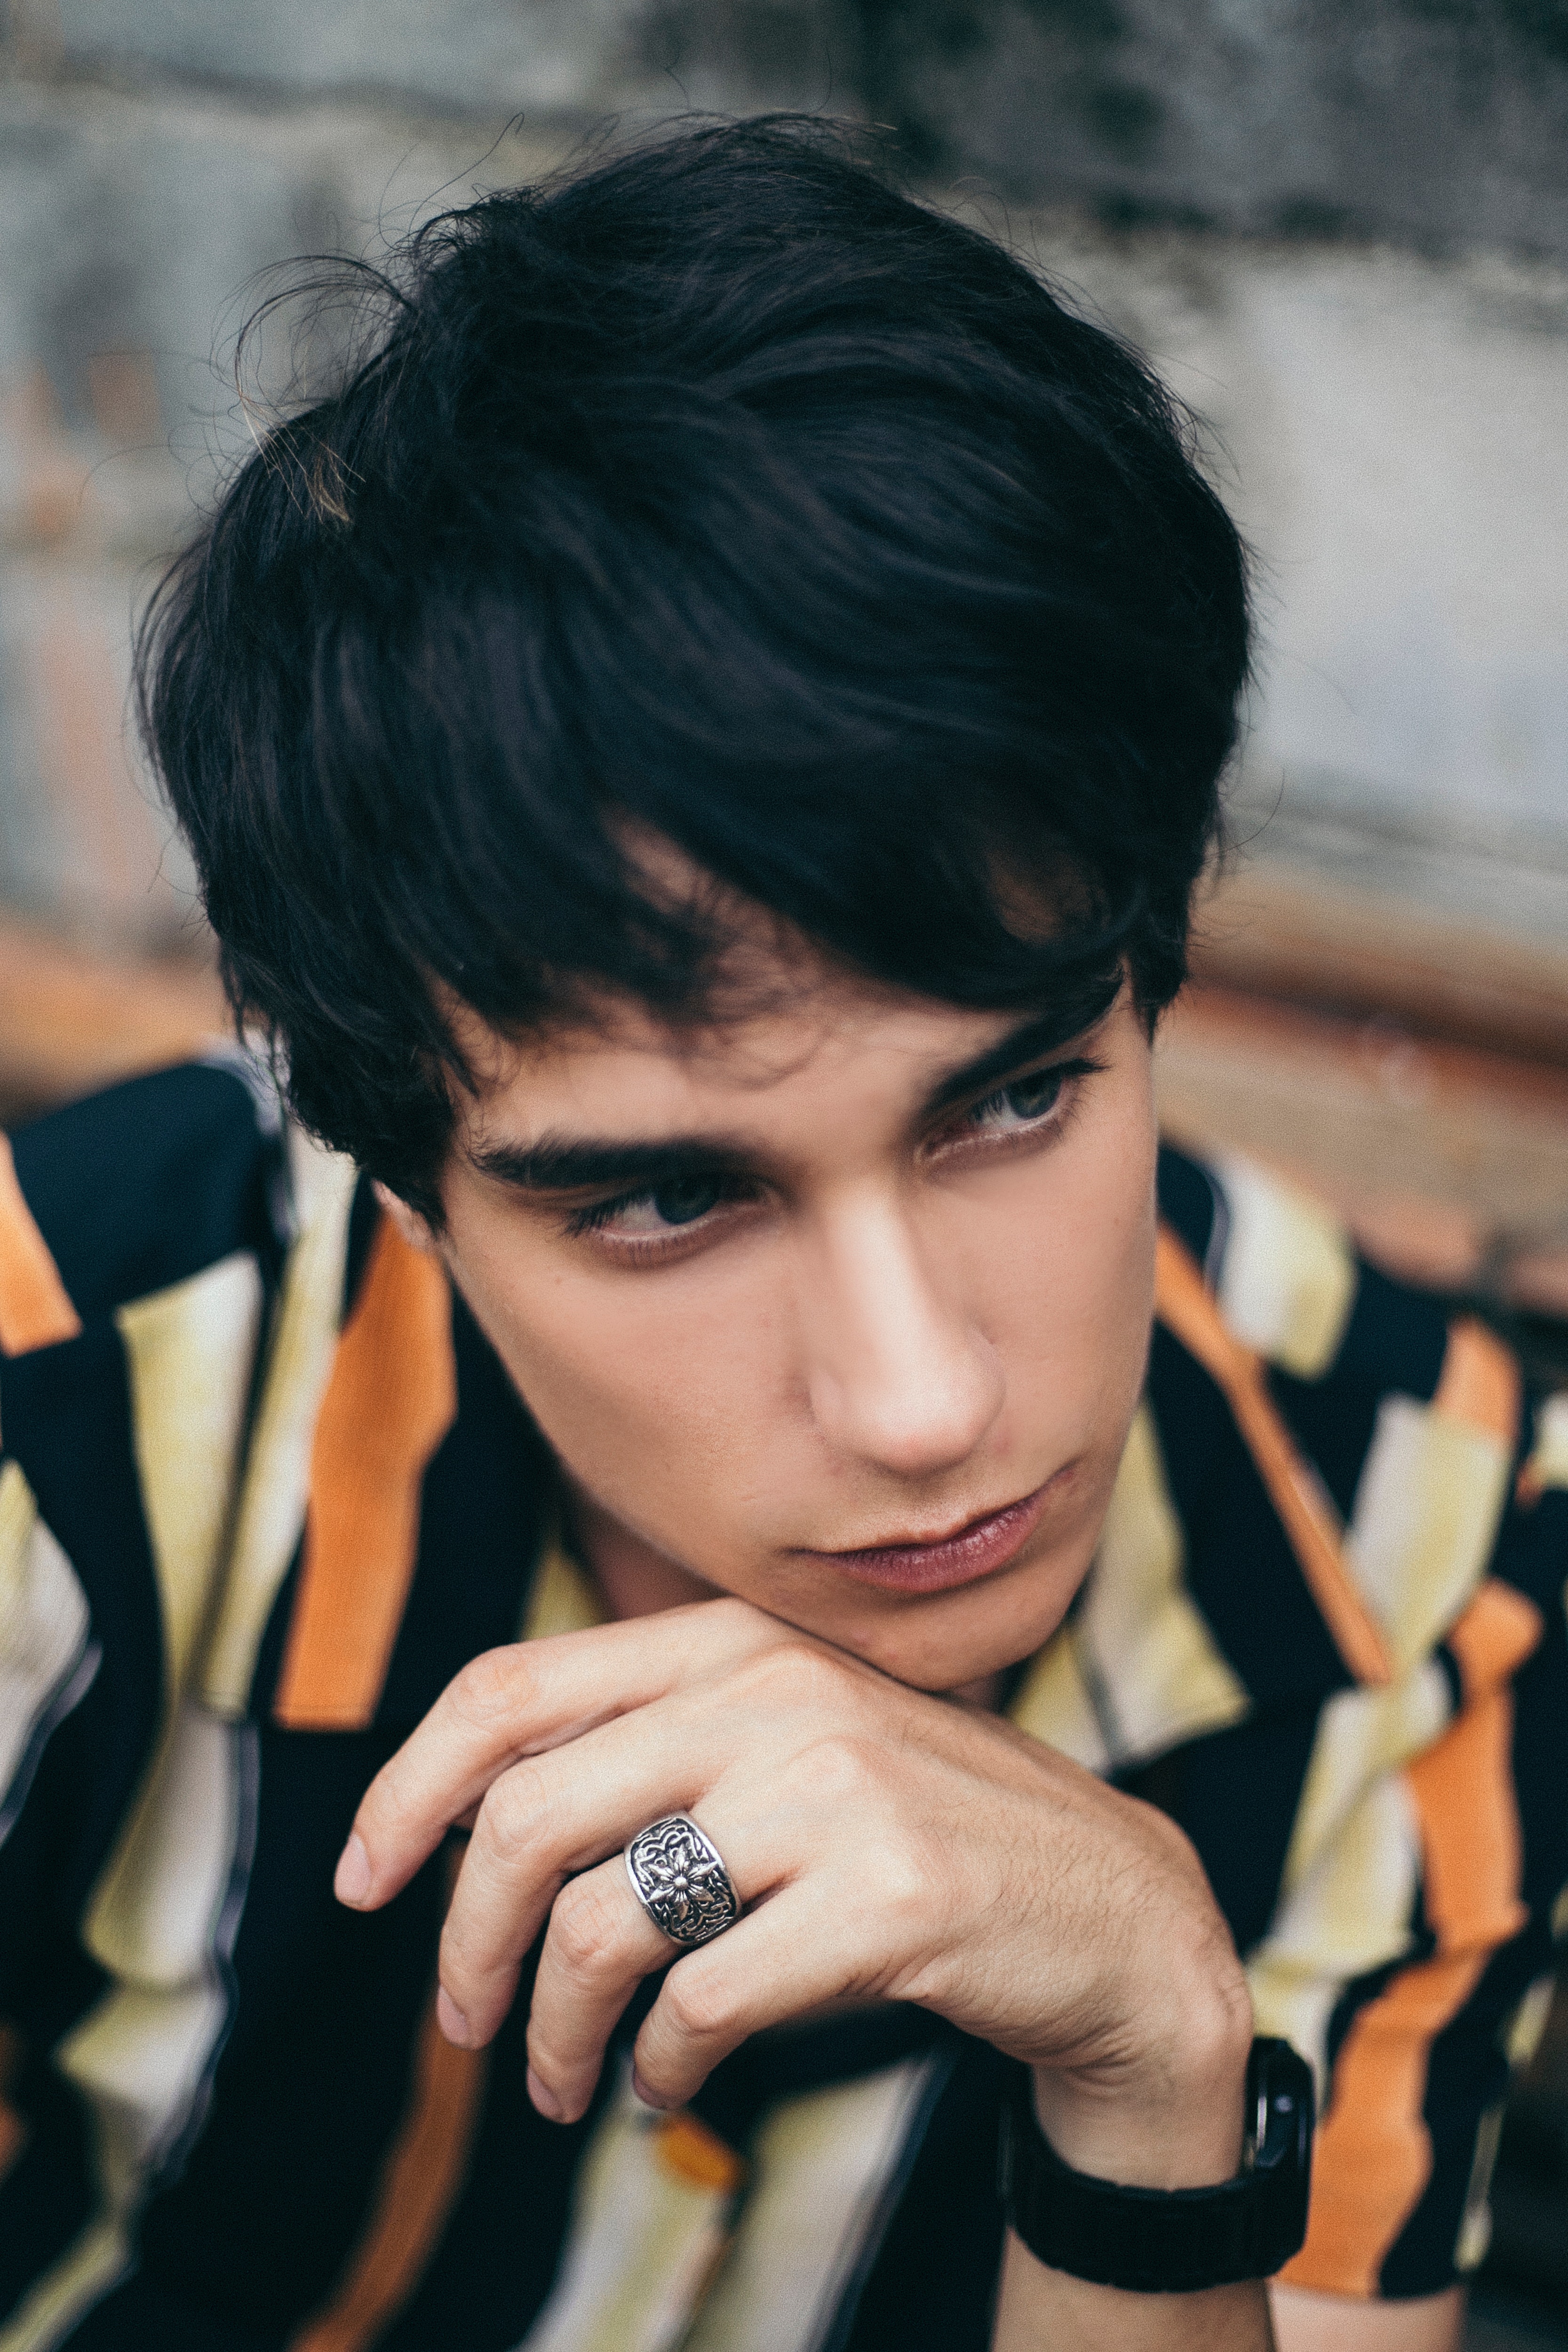
hair, face, black hair, hairstyle, cool, forehead, lip, human, hand, photography, pixie cut, crop, bangs, finger, model, smile, gesture